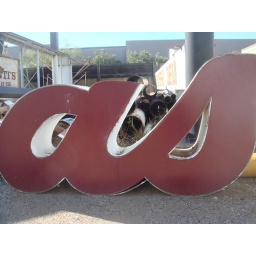
i hopped a fence to pee in a discarded sign yard and could't resist its amazingness